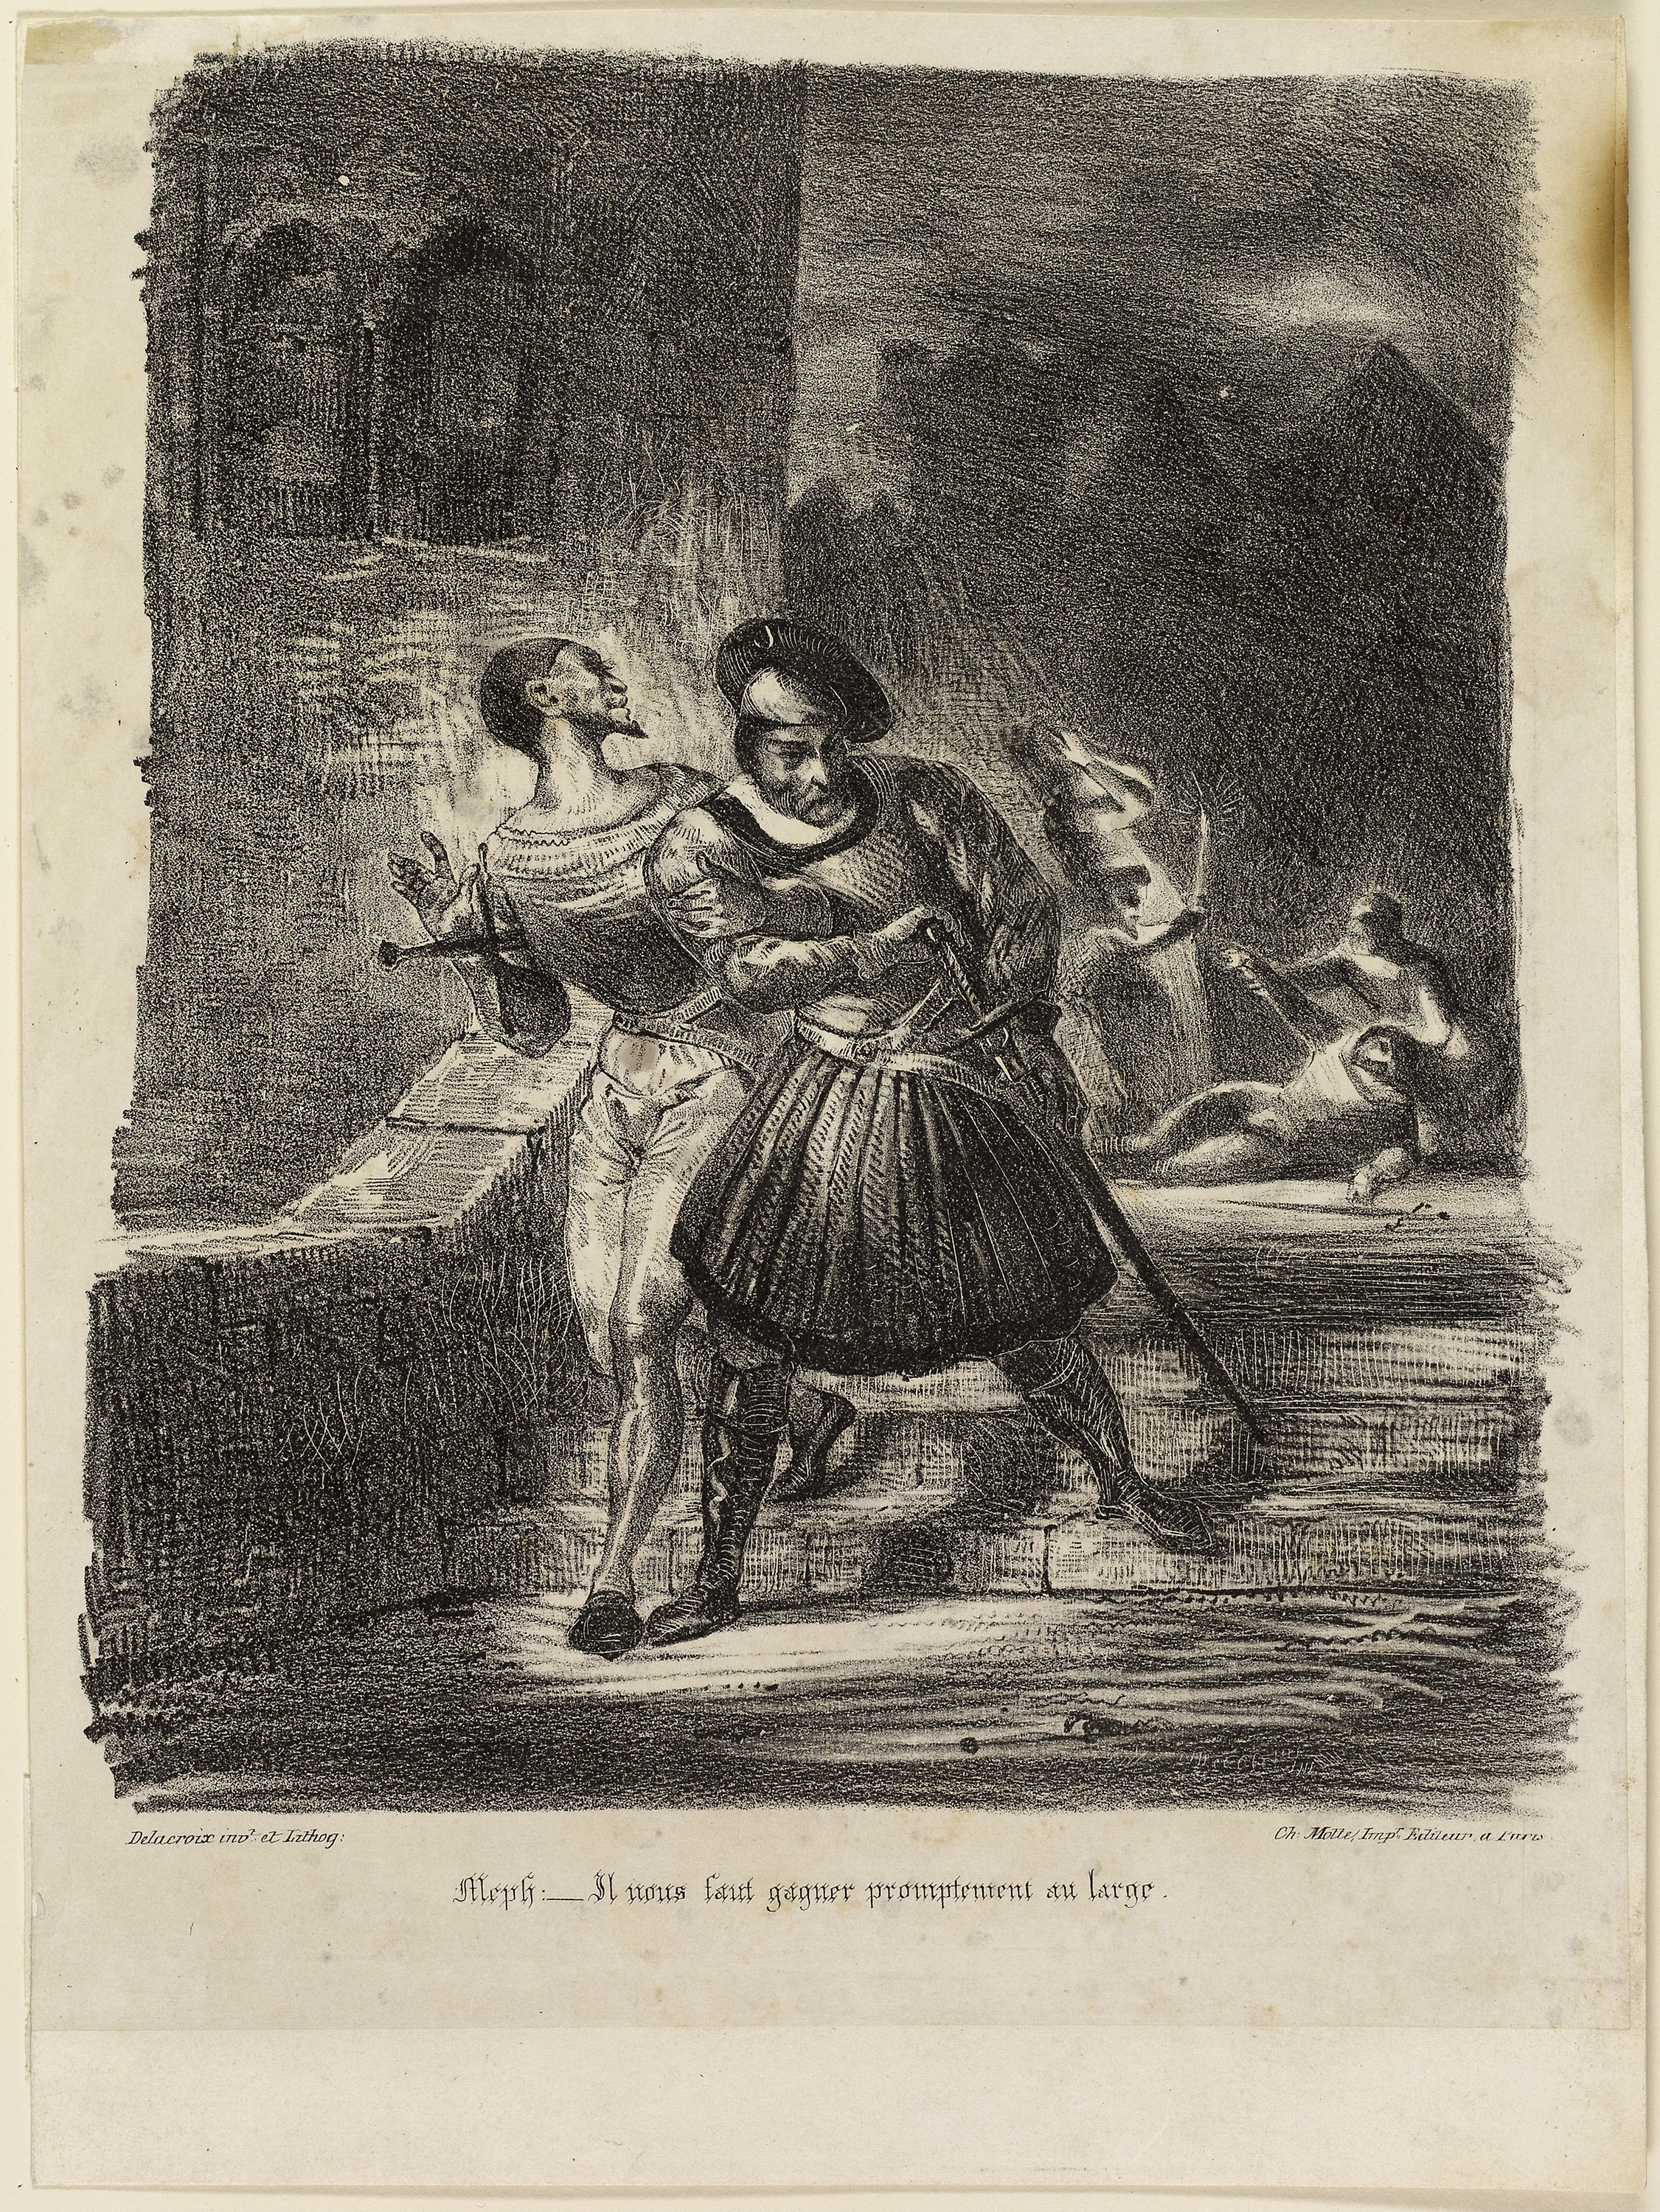
history, art, ancient history, artwork, drawing, visual arts, illustration, vintage clothing